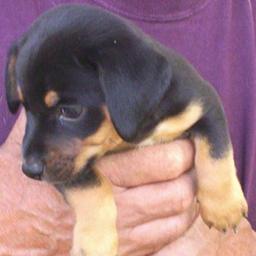
Animal: dogs